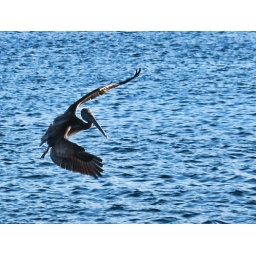
Pelican flying in to land near the Redondo Special fishing boat to get an easy meal